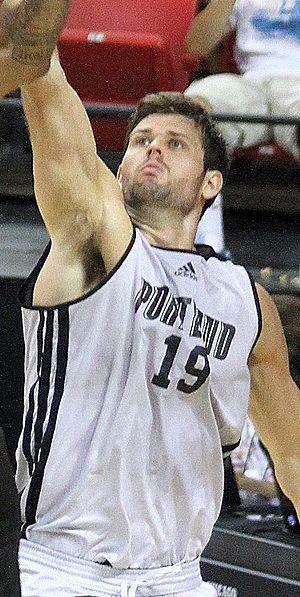
Joel Freeland est un joueur anglais de basket-ball. Il joue aux postes d'ailier fort et de pivot.